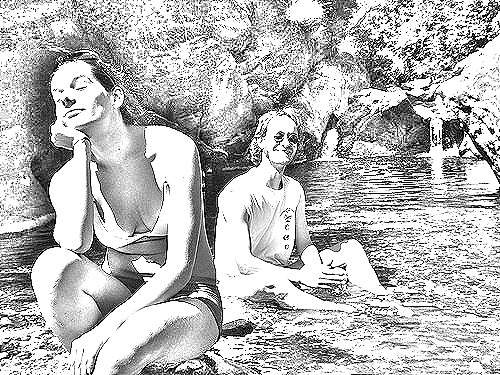
Portrait style: Sketch Portrait